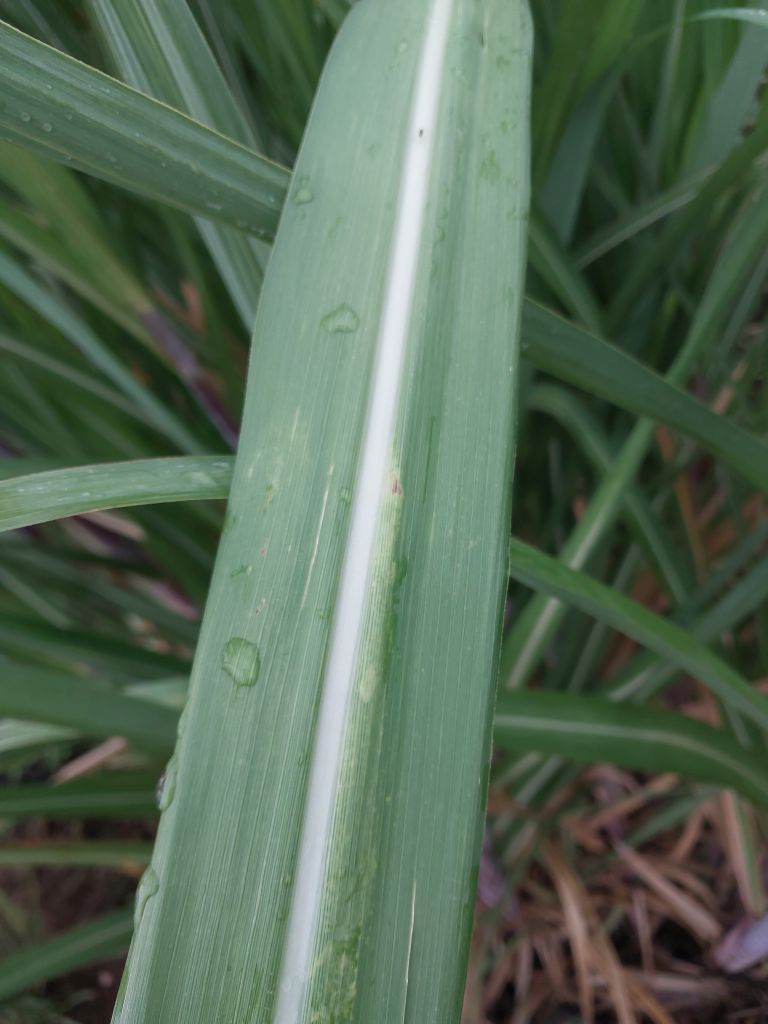
Label: Healthy